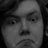
Emotion: sad